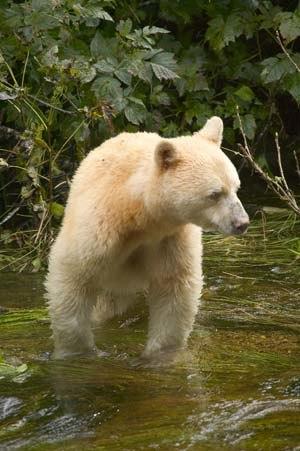
L'ours noir, aussi appelé baribal, est l'ours le plus commun en Amérique du Nord. Il se rencontre dans une aire géographique qui s'étend du nord du Canada et de l'Alaska au nord du Mexique, et des côtes atlantiques aux côtes pacifiques de l'Amérique du Nord. Il est présent dans un bon nombre d'États américains et dans toutes les provinces canadiennes. Il préfère les forêts et les montagnes où il trouve sa nourriture et peut se cacher. La population d'ours noirs était sans doute de deux millions d'individus autrefois. Aujourd'hui, l'on estime qu'il existe entre 500 000 et 750 000 ours noirs sur ce continent. Longtemps chassé pour sa fourrure, il subit aujourd'hui la réduction de son milieu naturel par l'humain. La population de l'ours noir est généralement stable.
L'ours Kermode est une sous-espèce rare de l'ours noir qui vit sur la côte centrale de la Colombie-Britannique, dont un certain nombre d'individus sont appelés « ours esprits » en raison de leur pelage blanc, dû à un gène récessif ; il ne s'agit donc pas d'un cas d'albinisme, mais bien d'un exemple de leucistisme. La plus forte concentration d'« ours esprits » se trouve sur l'île Princess Royal, où environ 1 individu sur 10 porte un pelage blanc crème. Contrairement à ce que certains peuvent croire, ces ours ne sont pas de la même espèce que le véritable ours blanc, ou ours polaire.